Kalpana Chawla

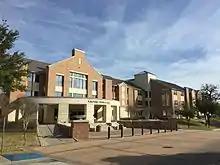
Kalpana Chawla Hall, University of Texas Arlington

Some members of the press criticized Chawla for her handling of the Spartan payload, but Kregel refused to assign blame in an interview with the "Orlando Sentinel" stating that: